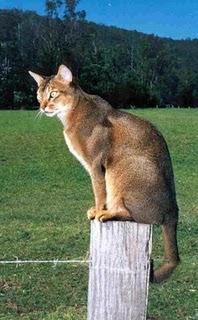
Breed: Abyssinian